Cinema of Turkey

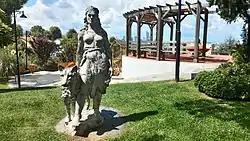
Statue of Türkan Şoray. With 222 films, She has starred in the most feature films for actress worldwide to her name in the Guinness Book of Records.

In 1970, approximately 220 films were made and this figure reached 300 in 1972. Turkish cinema gave birth to its legendary stars during this period, notable examples being Kemal Sunal, Kadir İnanır, Türkan Şoray and Şener Şen. After this period, however, the cinema began to lose its audiences, due to nationwide TV broadcasts. After 1970, a new and younger generation of directors emerged, but they had to cope with an increased demand for video films after 1980.